Rashida Jones

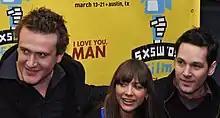
Jason Segel, Jones, and Paul Rudd at the Austin, Texas premiere of "I Love You, Man"

In January 2009, Jones voiced several characters in an episode of the Adult Swim show "Robot Chicken". She played Hannah in "Brief Interviews with Hideous Men", an independent film by John Krasinski that screened during the 2009 Sundance Film Festival. She co-starred as Zooey Rice in "I Love You, Man", a DreamWorks comedy with Paul Rudd and Jason Segel. Jones has appeared in several online comedy series projects. She starred in Funny or Die's "Speak Out" series with Natalie Portman and guest-starred in two episodes in the first webseason "Web Therapy" with Lisa Kudrow. Due to other commitments, Jones was unable to reprise her role for the second, third and fourth seasons, provided voiceover work for an off-screen appearance in the show's first TV season (containing her appearance from the first web season), and was able to make time to reprise her role on-screen for an exclusive appearance in the second-season finale of the show. She also played David Wain in disguise for an episode of My Damn Channel's "Wainy Days". In 2008, Jones appeared with several other celebrities in , an all-star video satirising California's anti-gay marriage initiative, written by Marc Shaiman.